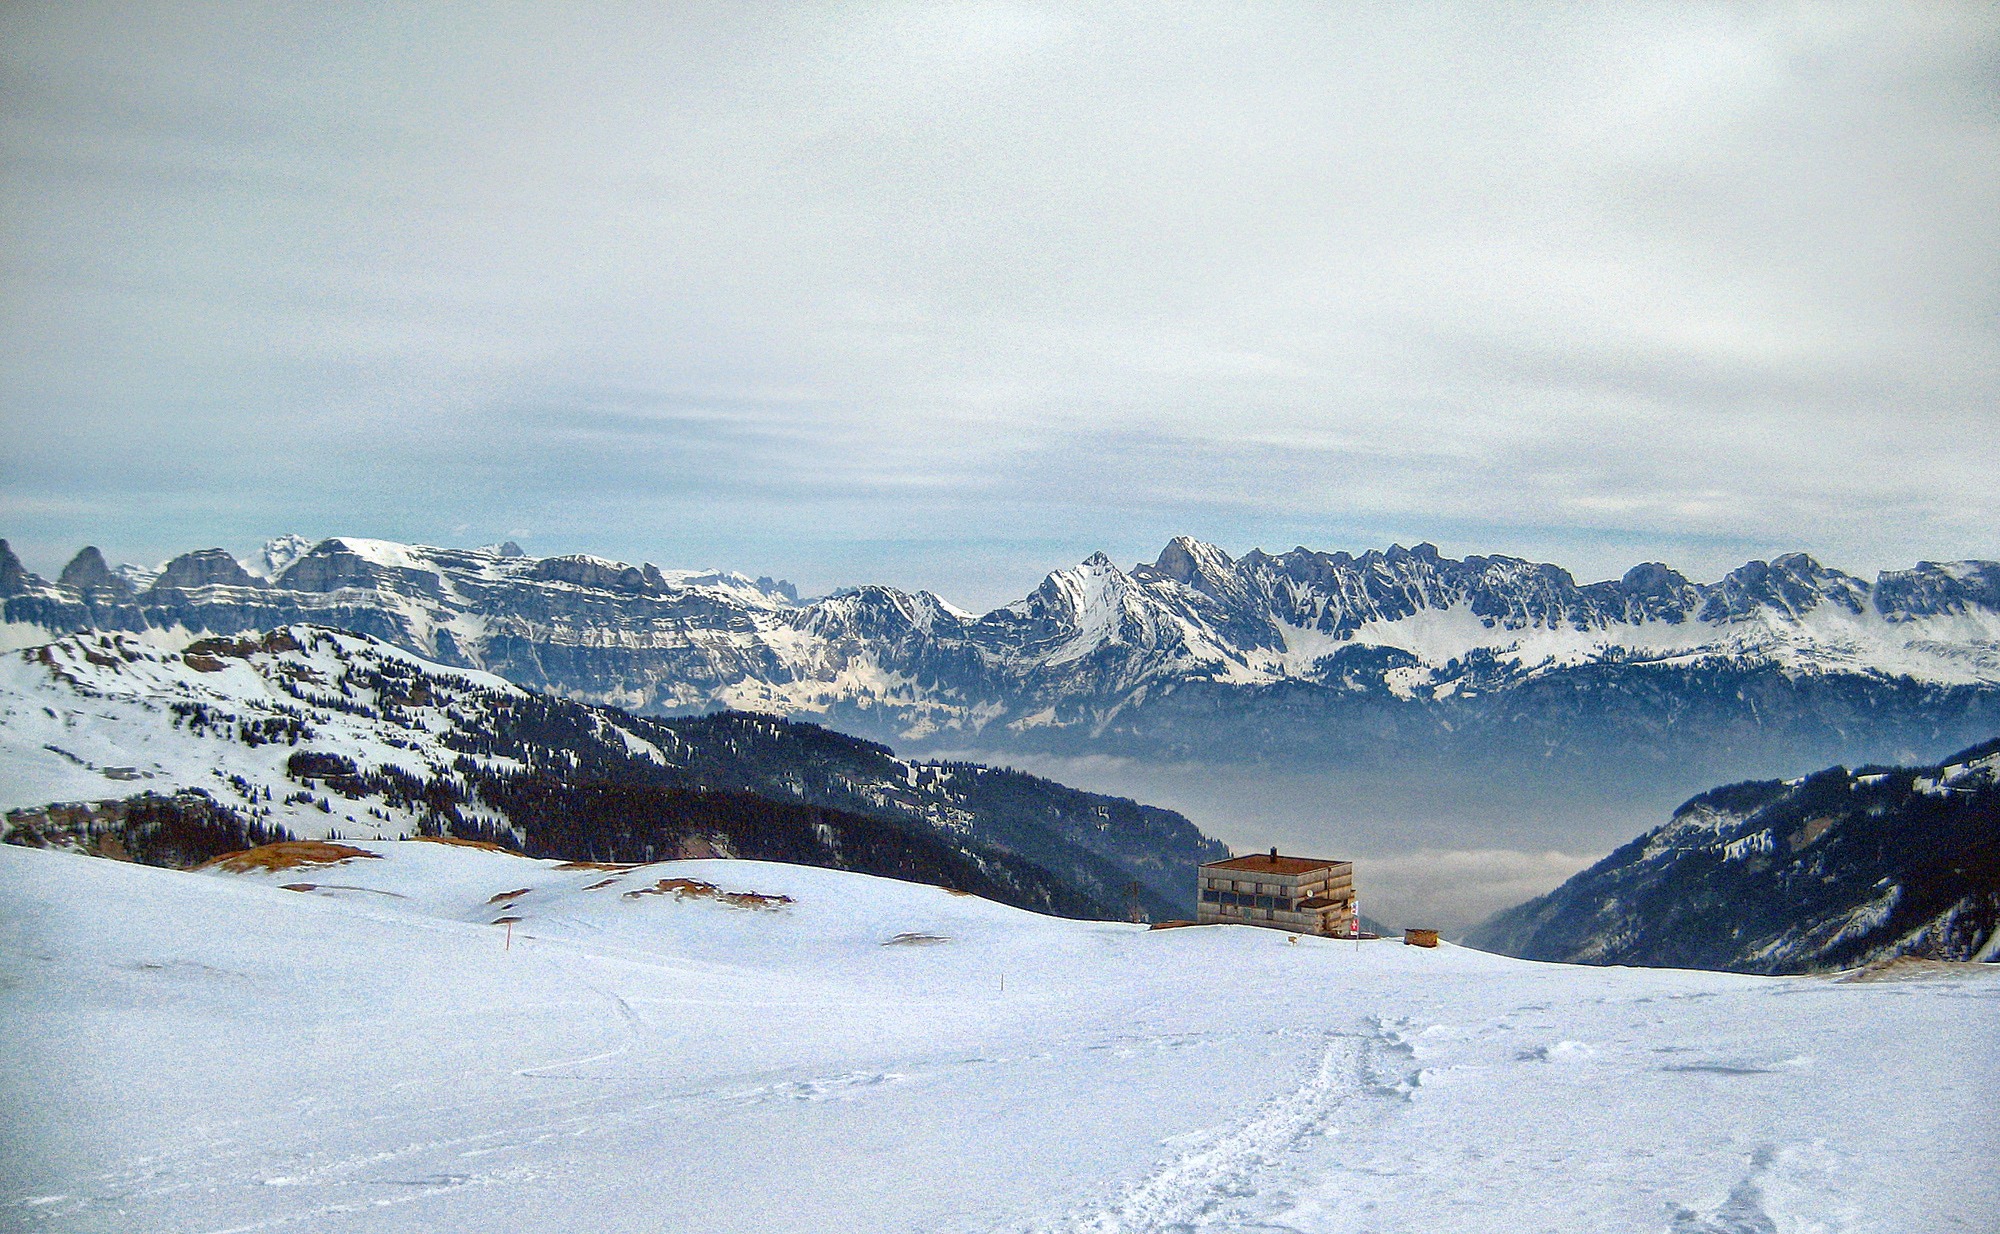
landscape, nature, mountain, snow, winter, sky, valley, mountain range, ice, slope, scenic, weather, season, ridge, winter sport, outside, clouds, resort, mountains, alps, plateau, switzerland, piste, landform, ski touring, ski slope, ski mountaineering, ski equipment, geographical feature, mountainous landforms, geological phenomenon